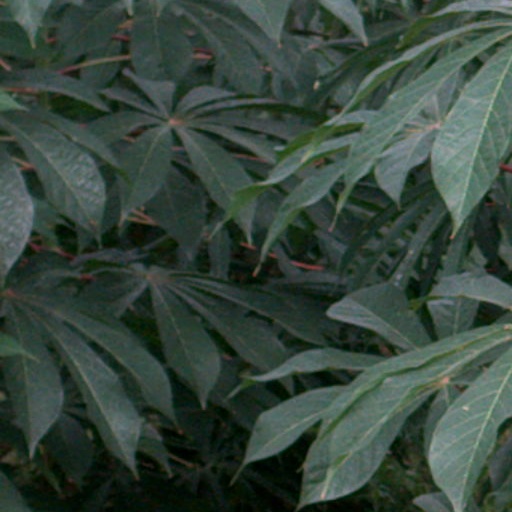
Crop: cassava